Ignaz Wechselmann

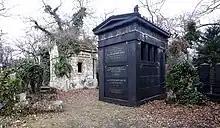
Tomb of Ignaz Wechselmann in Budapest at the Salgotarjani Street Jewish Cemetery

Failing eyesight compelled Wechselmann to retire from active life in 1890, whereupon he devoted his time to philanthropic activity in Budapest. His greatest act of charity was embodied in two clauses in his will, by which he bequeathed one million kronen to the Institute for the Blind, and two millions for the support of meritorious teachers in the public schools. Half of these beneficiaries were to be Jews and the other half Christians; and the board of directors of the Jewish community was entrusted with the administration of the bequests.